2022 Masters (snooker)

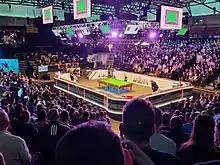
Barry Hawkins (pictured at the event) completed a 6–1 victory over Mark Selby.

The quarter-finals took place on 13 and 14 January as the best-of-11 frames. The quarter-finalists comprised six former champions — O'Sullivan, Williams, Higgins, Robertson, Trump and Selby — and two former runners-up — Hawkins, who lost to O'Sullivan in 2016, and Wilson, who lost to Allen in 2018. In the first quarter-final, Robertson began with 202 unanswered points against O'Sullivan, including a break of 119, to go 2–0 ahead. O'Sullivan then won the third and fourth frames to level at 2–2. Robertson won the fifth frame, before a 102 break by O'Sullivan, his 80th century break at the Masters. Robertson responded with a 130 break to win the seventh frame. A 68 break from O'Sullivan in the eighth frame tied the scores at 4–4 but Robertson then won two consecutive frames with breaks of 43, 49, and 54 to complete a 6–4 victory. Robertson noted the difficulty of competing at the Masters against O'Sullivan, commenting "[O'Sullivan] gets the crowd behind him and you get 2,000 people absolutely screaming," but stated that his Masters debut against Jimmy White had taught him how to respond in such a situation.